A Penny for a Song

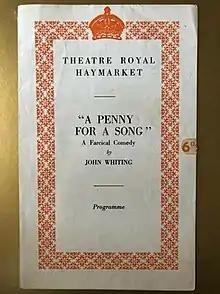

A Penny for a Song is a 1951 historical comedy play by the British writer John Whiting. In 1967 it was adapted into an opera of the same title by Richard Rodney Bennett, performed at Sadler's Wells.